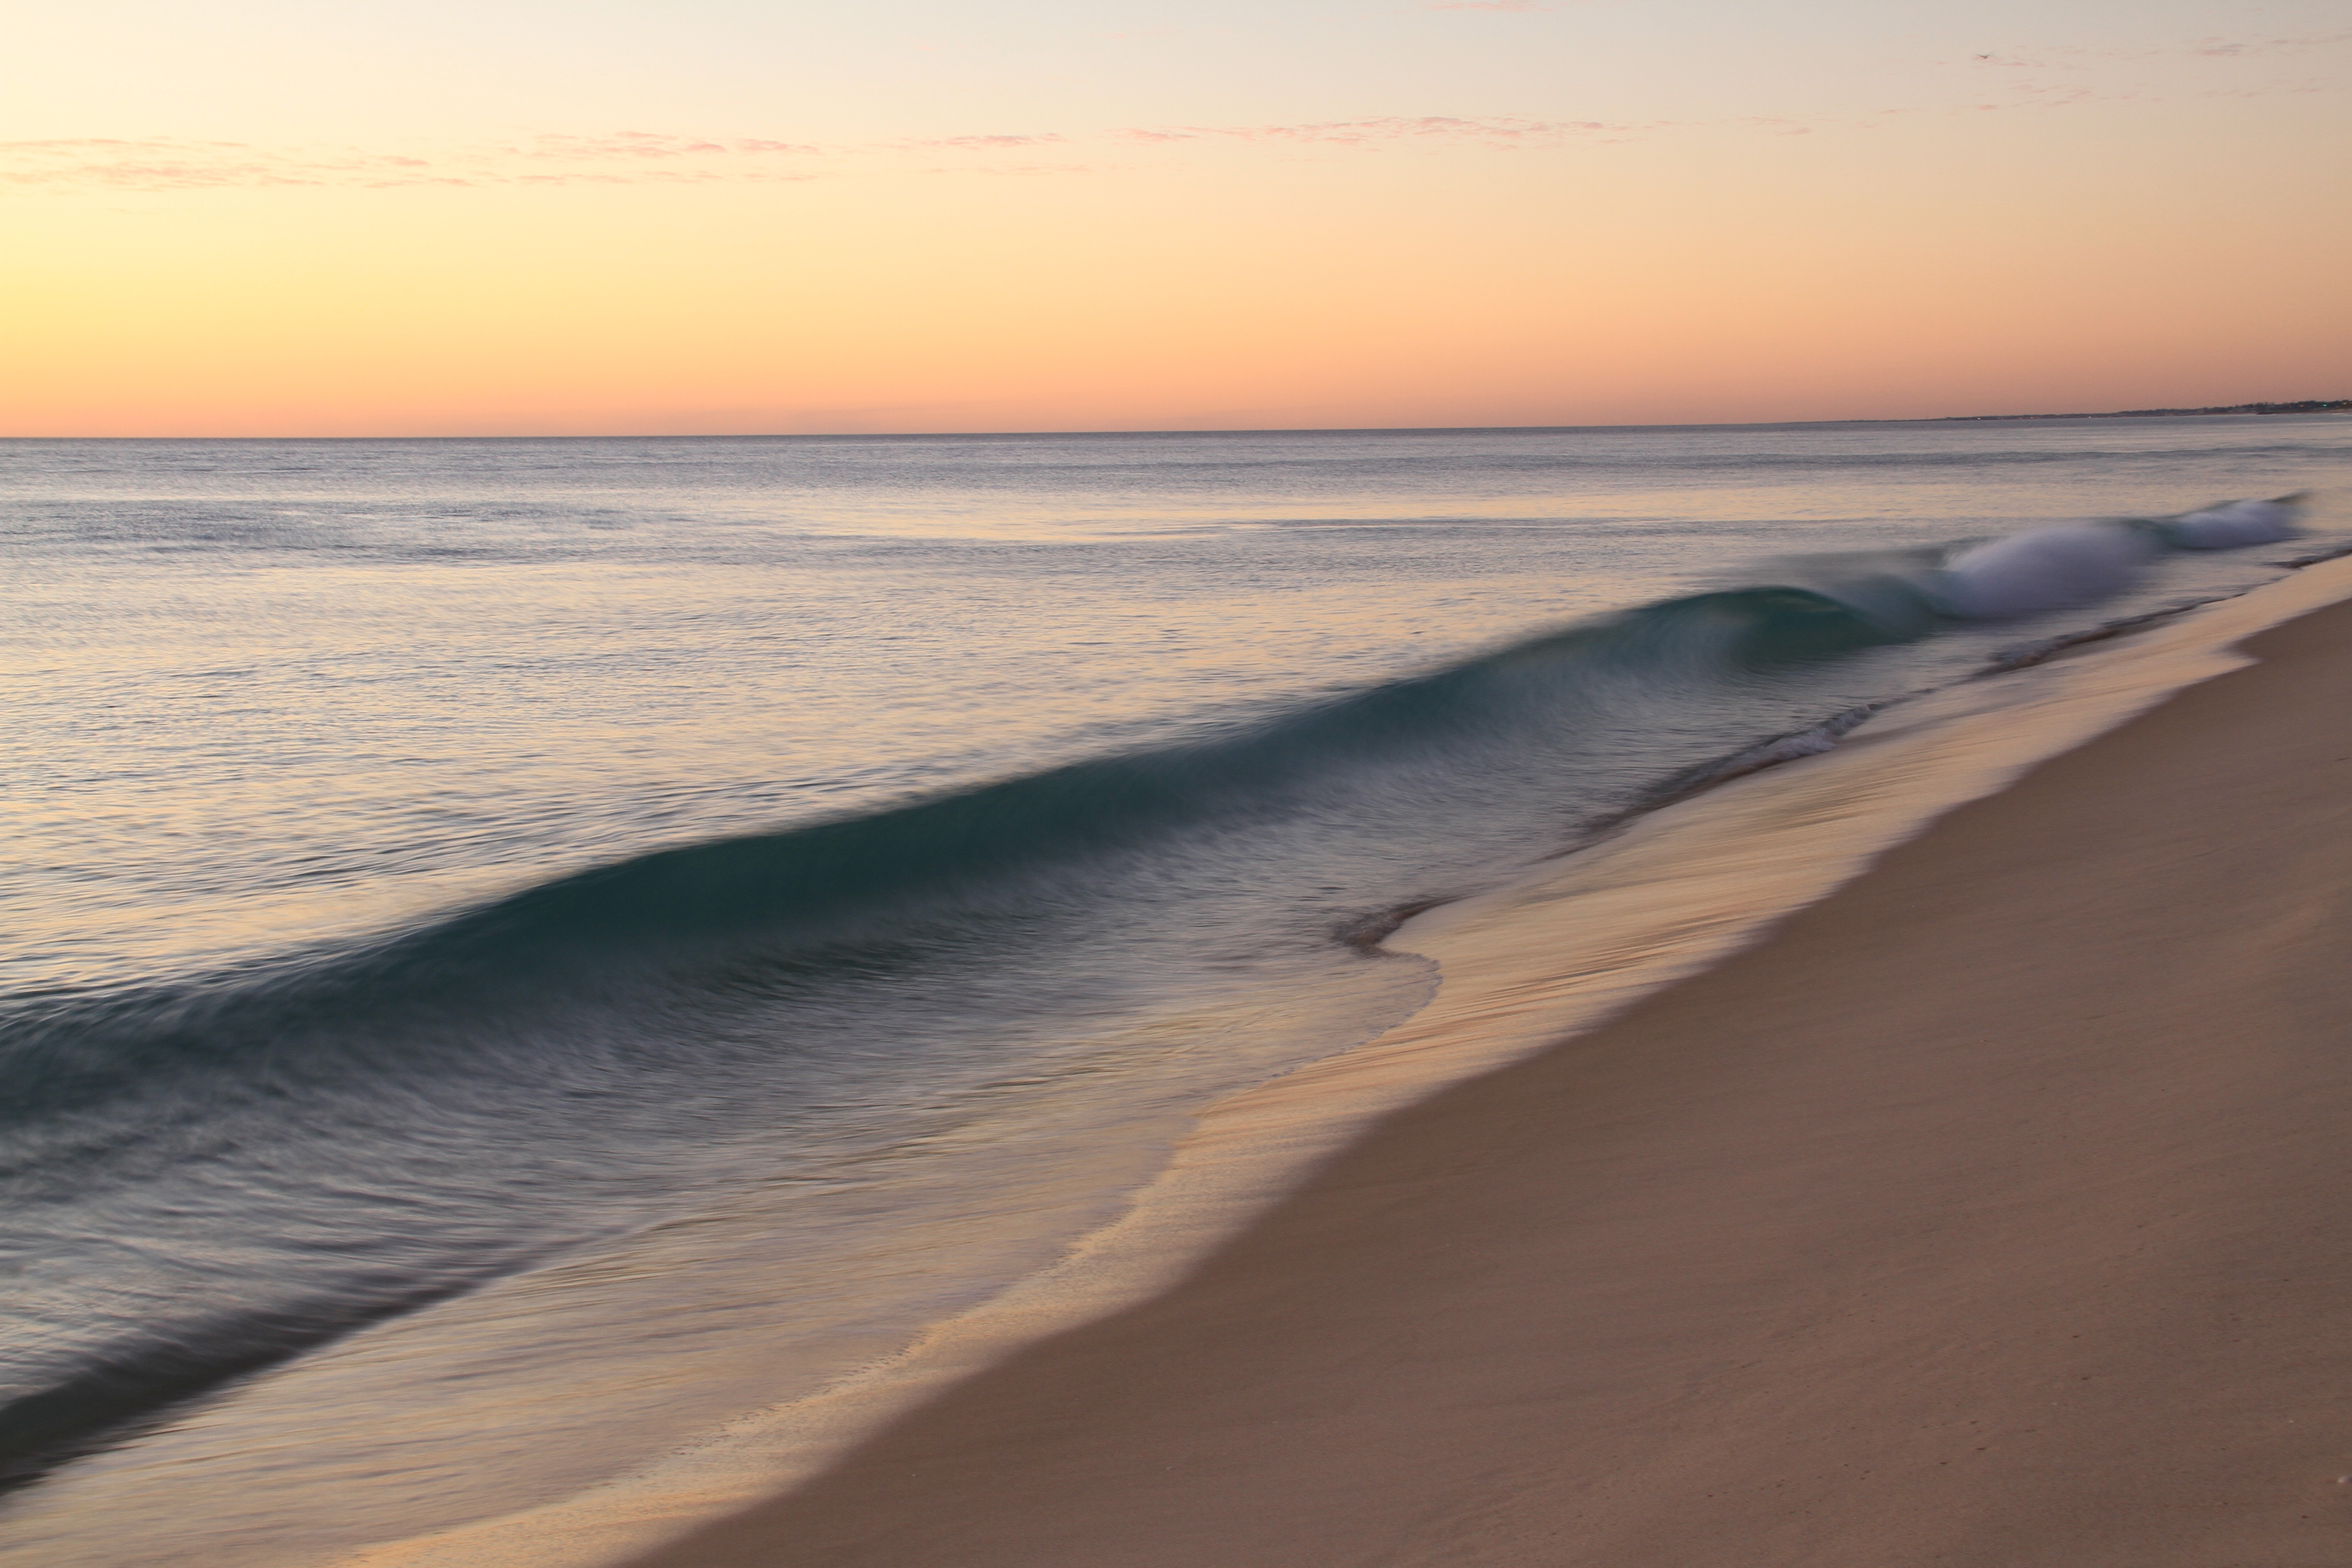
beach, sea, coast, water, nature, sand, ocean, horizon, sky, sunrise, sunset, morning, dune, shore, wave, dawn, vacation, coastline, seaside, dusk, paradise, tranquil, tropical, peaceful, seascape, scenery, holiday, tourism, material, body of water, resort, habitat, cape, natural environment, wind wave